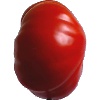
Label: Tomato 3